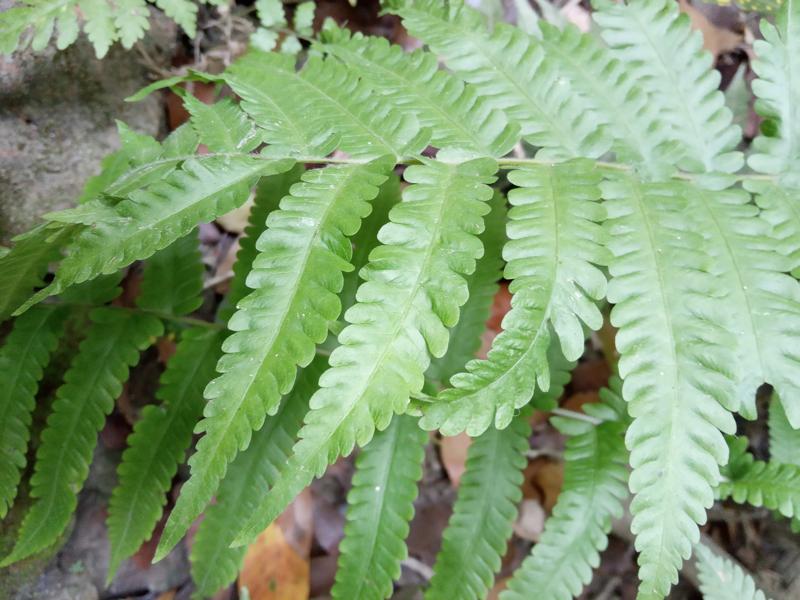
Weed species: Pteris vittata